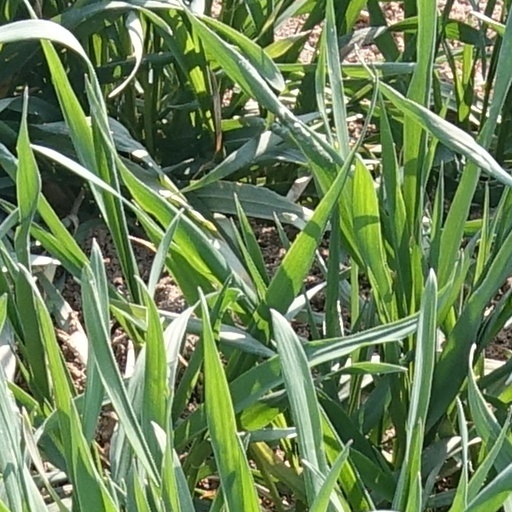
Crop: wheat